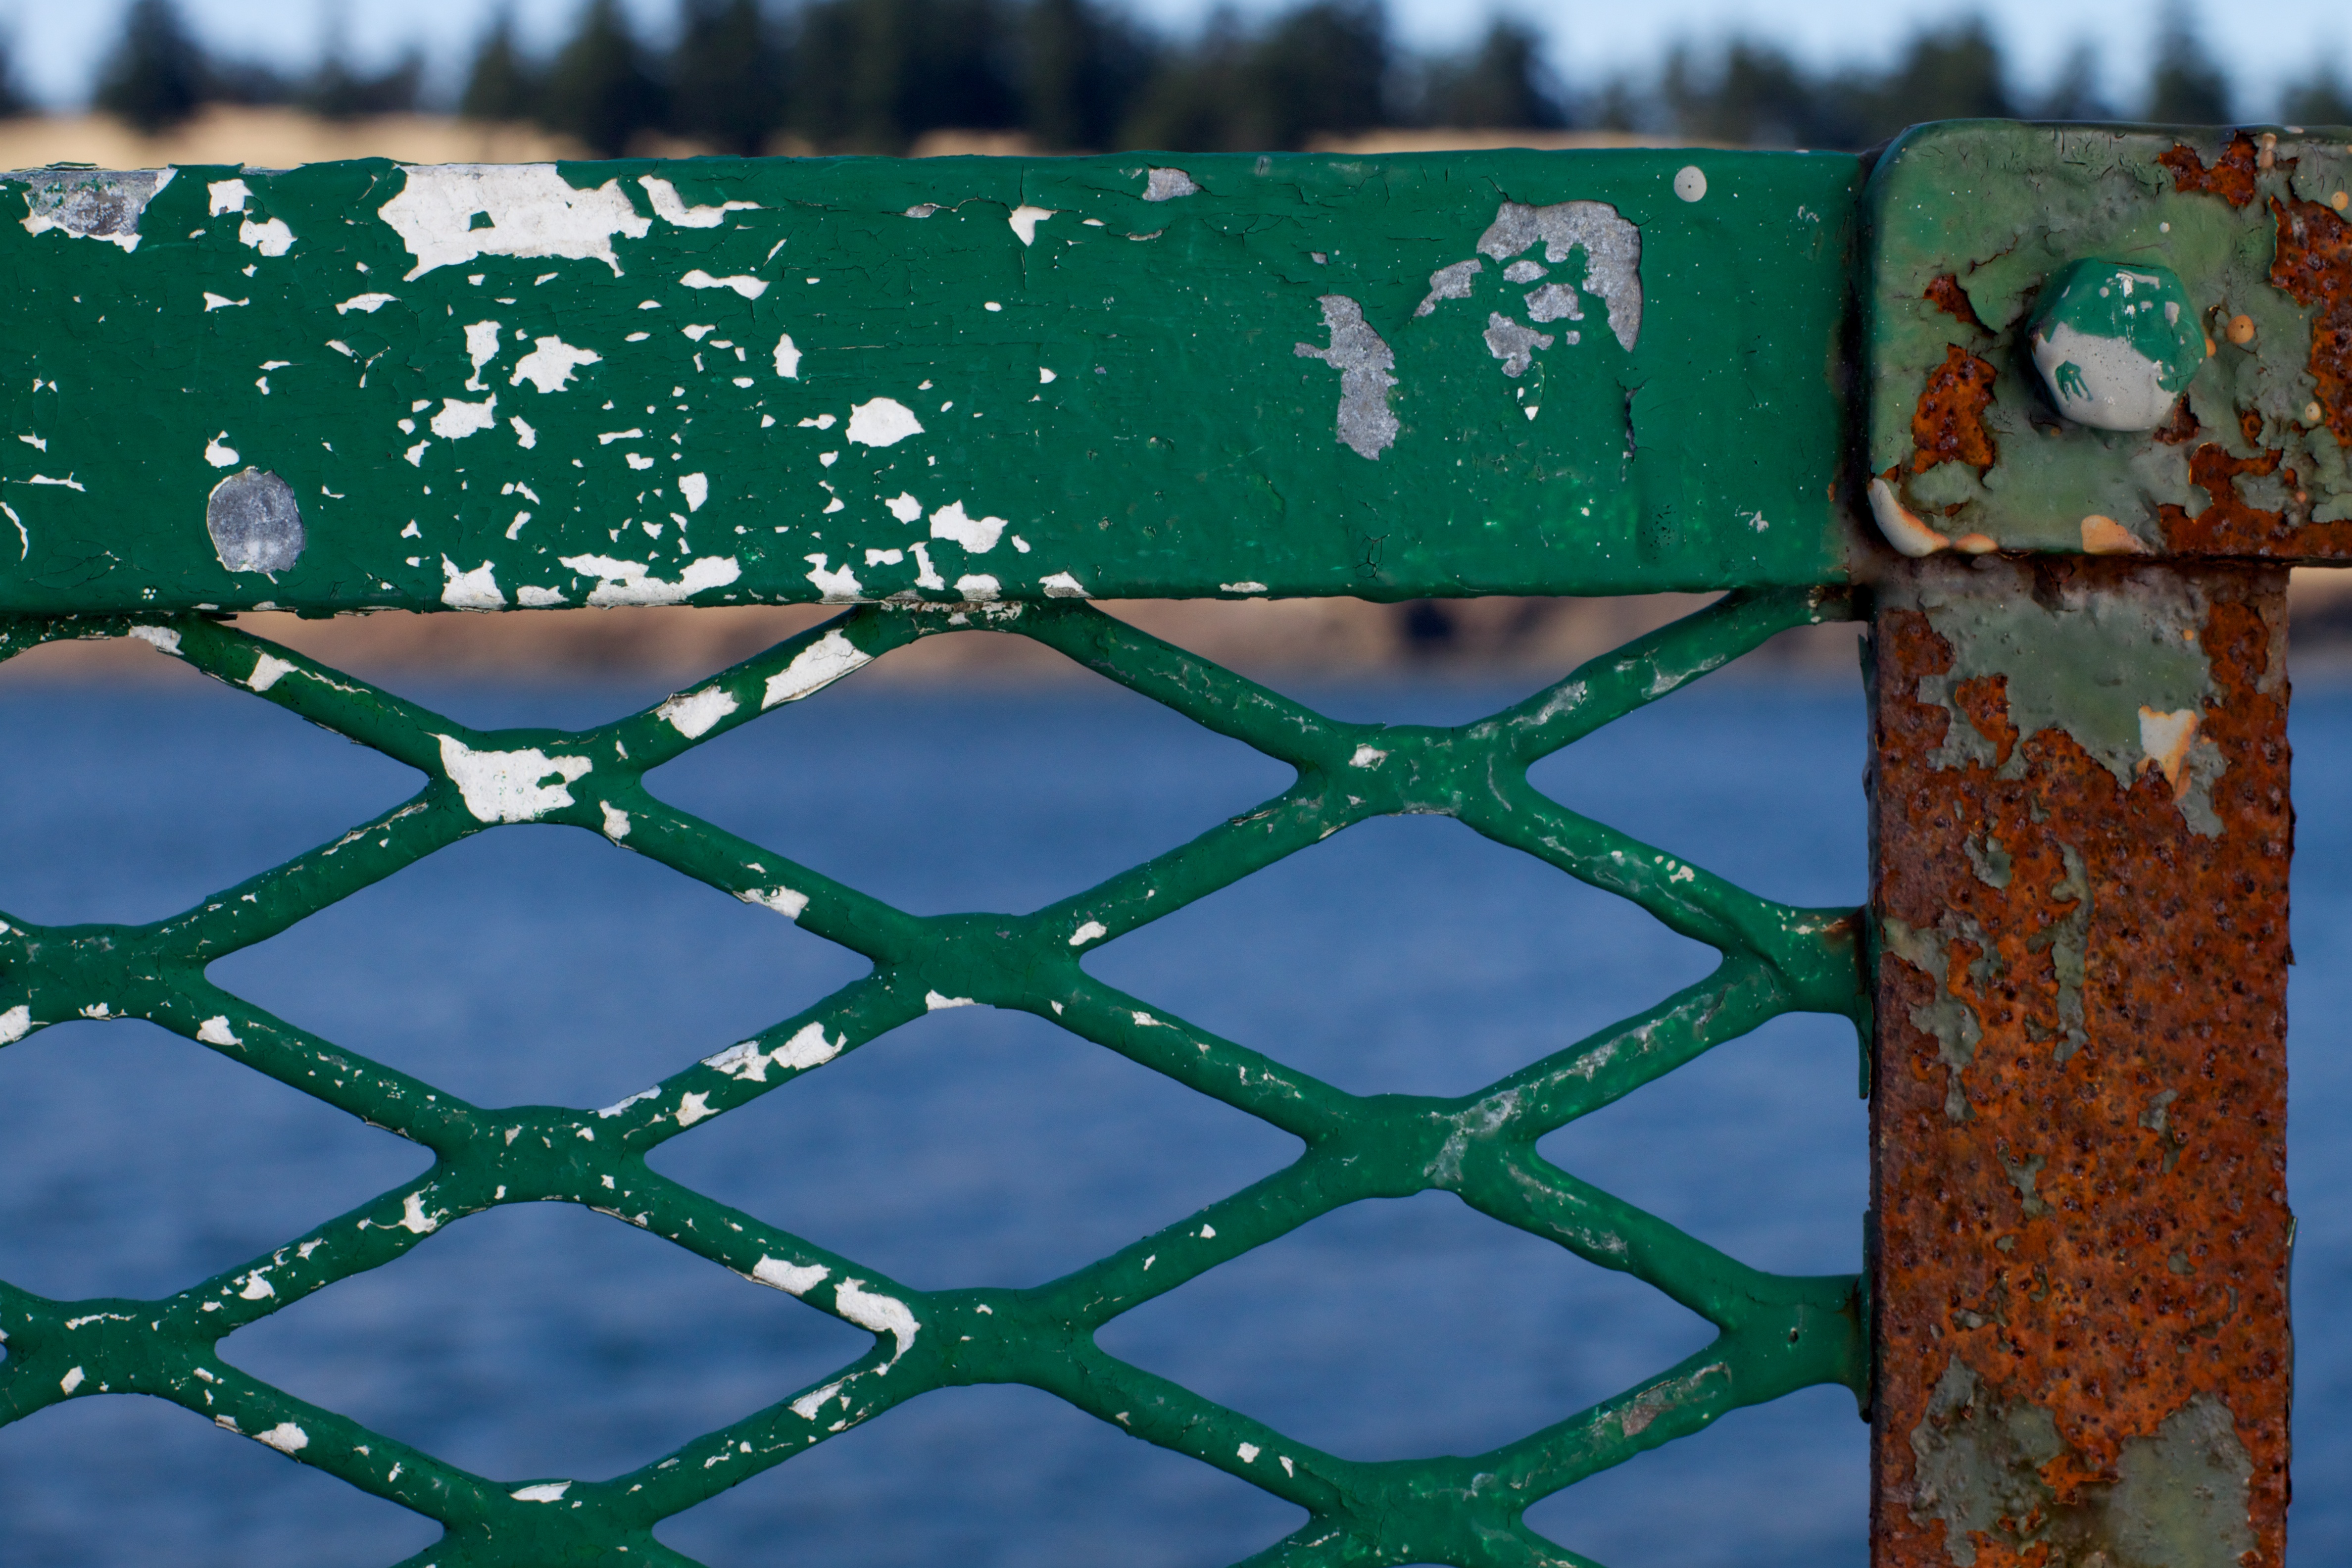
leaf, window, wall, pattern, green, color, material, art, design, net, odyssey